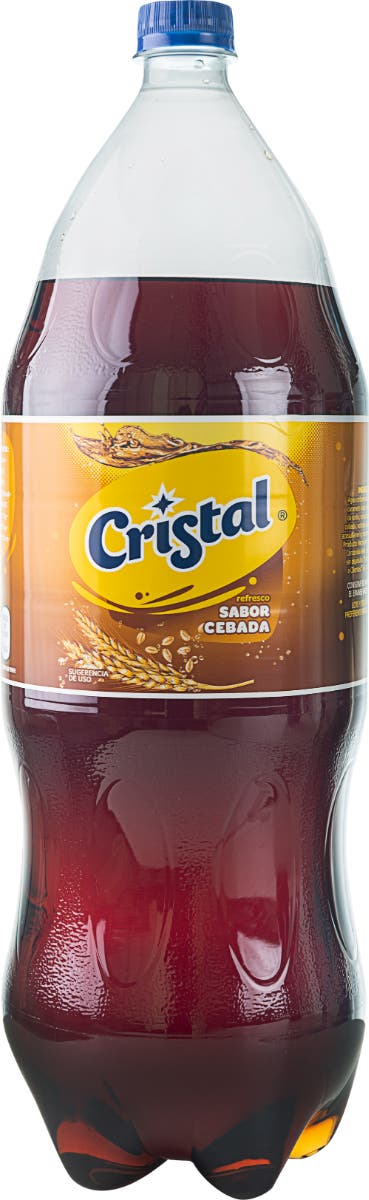
A Cristal  barley flavor soda in a 2.5-liters plastic bottle